Jolla

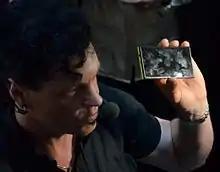
Marc Dillon showing Jolla's phone. The event was titled Jolla Love Day at KlausK, Helsinki.

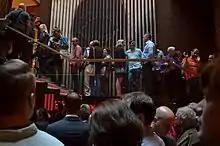
People waiting to get hands-on with Jolla's phone

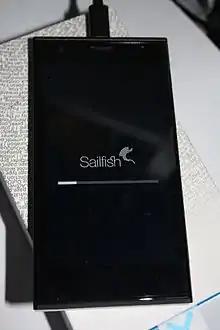
Jolla's mobile phone

AppSupport uses a Linux Container (LXC) to run an Android-like environment within an embedded Linux system, synchronizing contacts and launchers and bridging notifications, media controls and libraries, cameras and networks with the host system, resulting in a highly integrated app environment. Although designed for SailfishOS, it has been ported to in-car entertainment systems, and unofficially to other mobile operating systems.